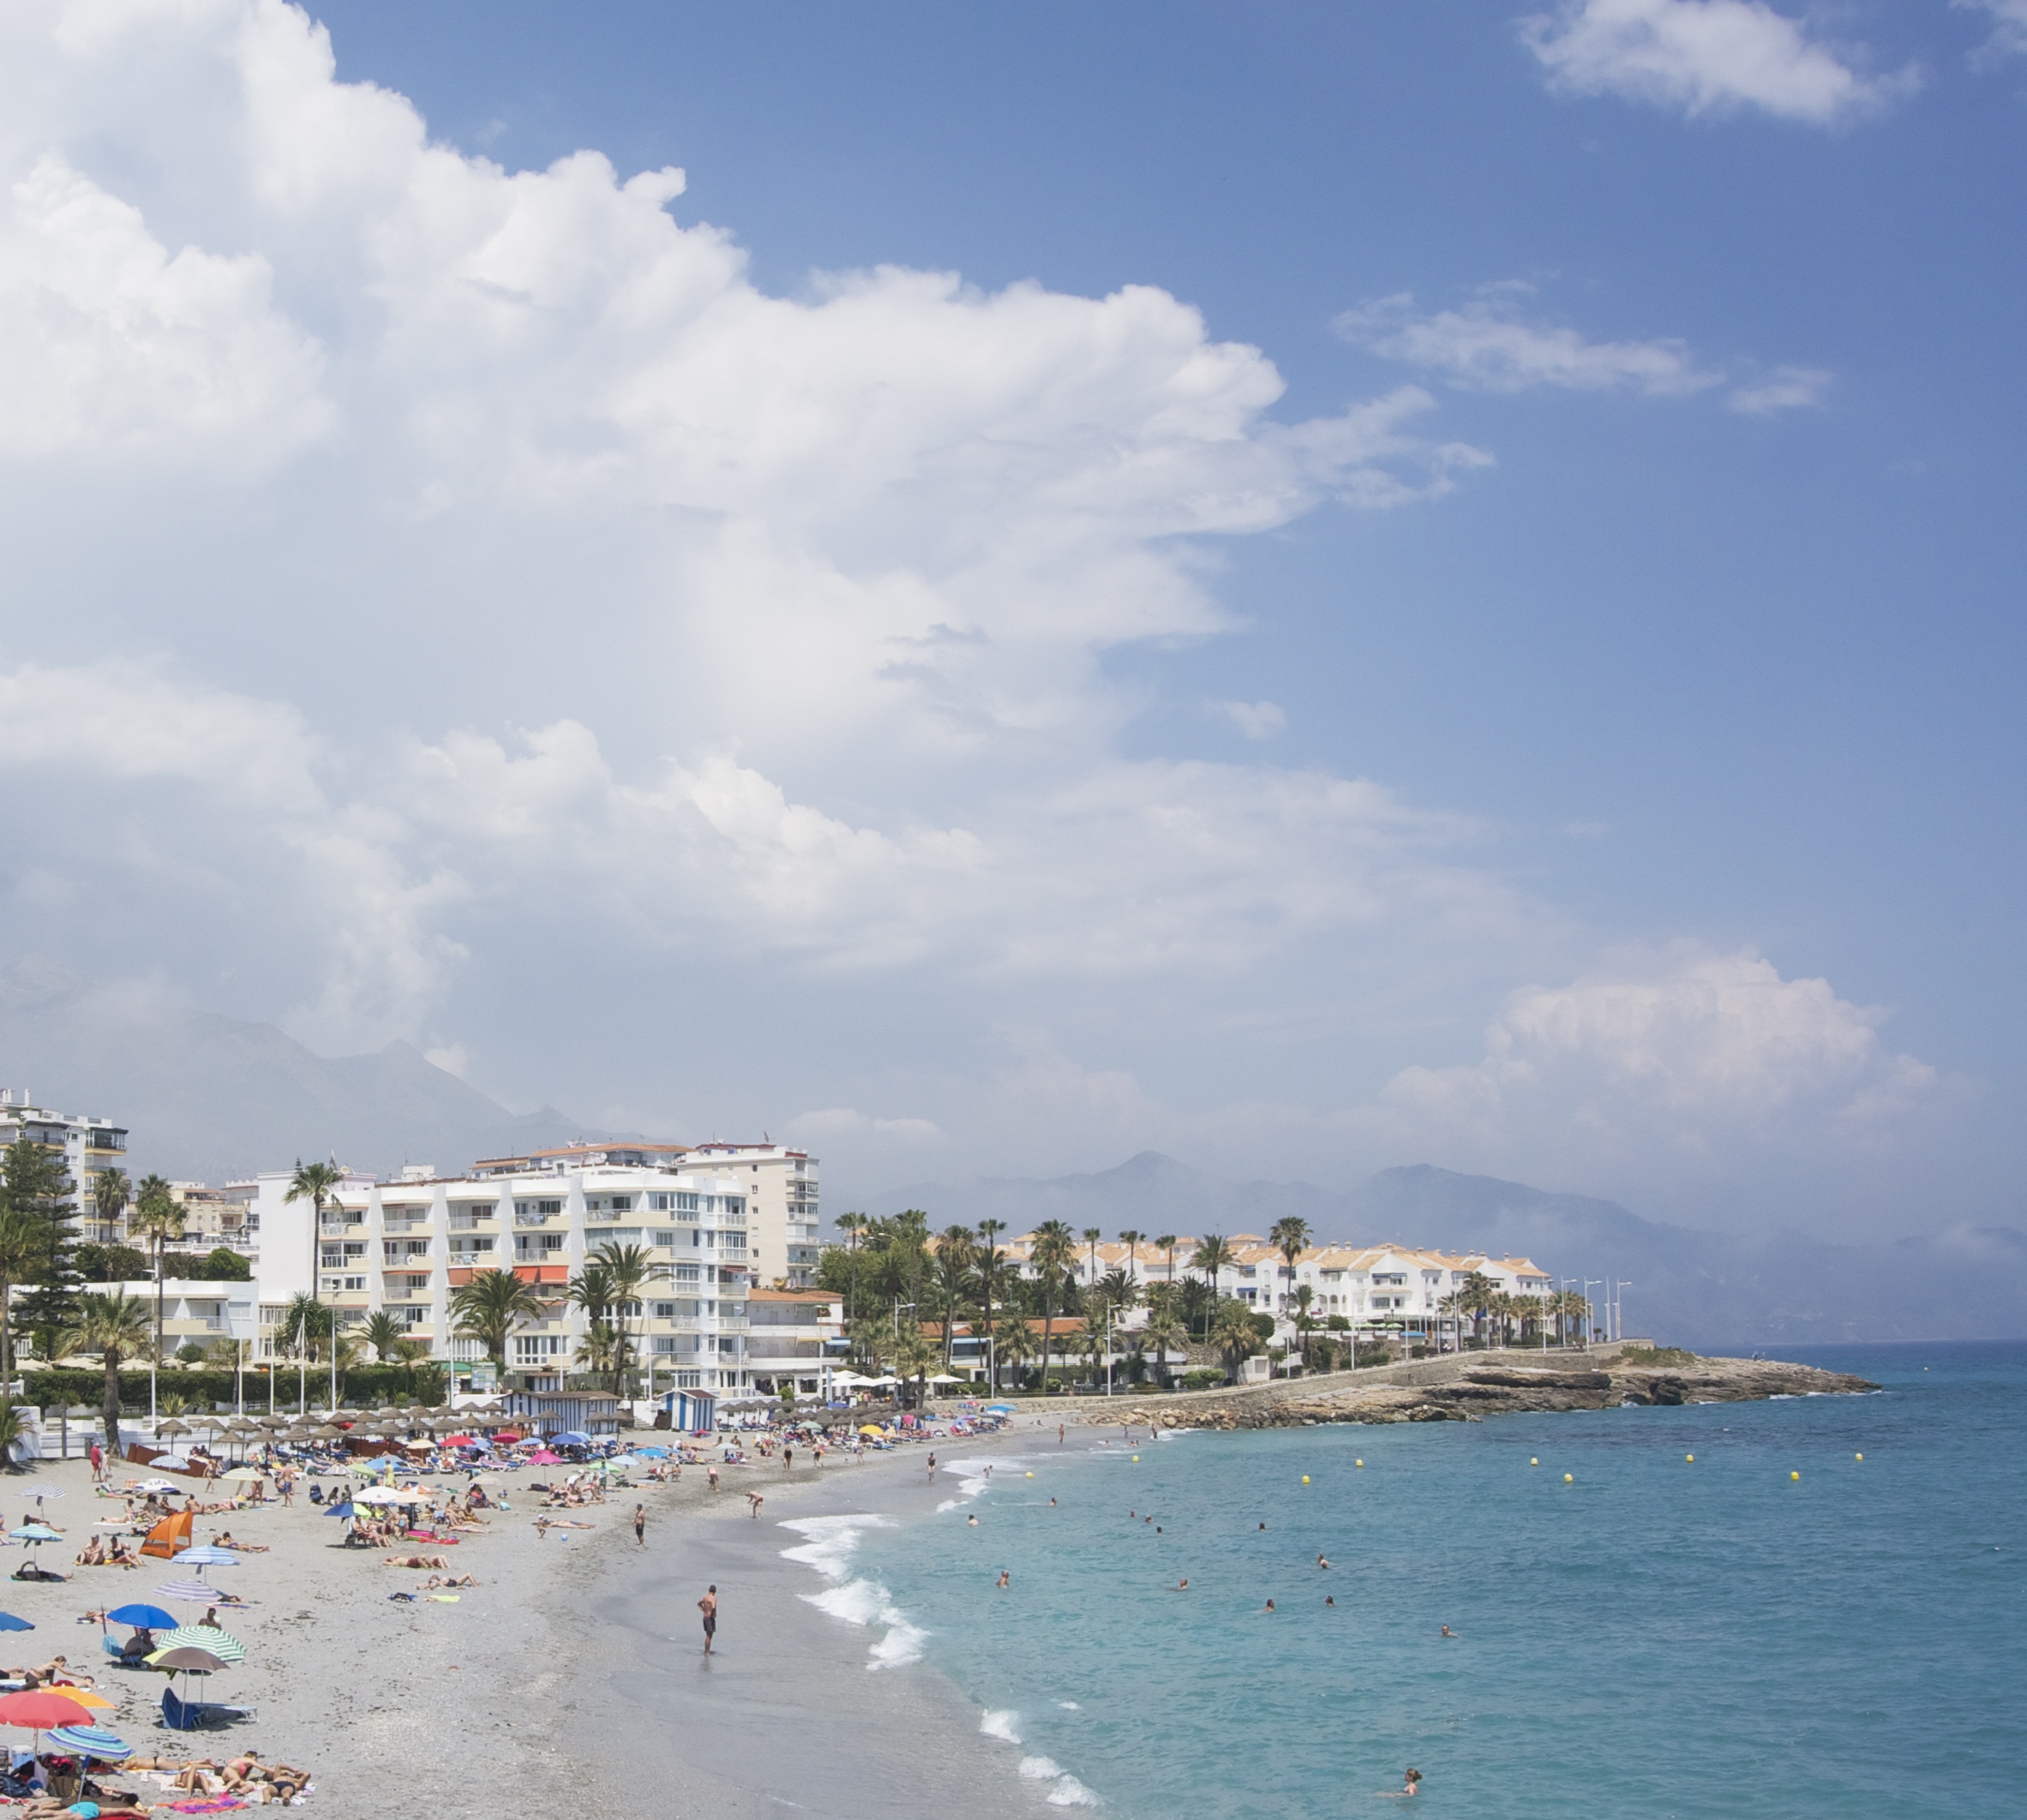
beach, sea, coast, ocean, horizon, sky, shore, vacation, vehicle, bay, body of water, clouds, cape, nerja